Andrija Kačić Miošić

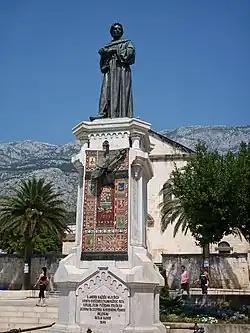
Statue of Andrija Kačić Miošić in Makarska

Using the ten-syllable verse of folk poetry and relying on Mavro Orbini and Pavao Ritter Vitezović, Kačić Miošić narrates and sings about the history of the Slavic peoples from the antiquity to his age. He, like Ivan Gundulić, describes the Slavic peoples from the Adriatic to the North Sea as one people. The book exalts many heroes from the famous Croatian families of the age of the Ottoman wars. His most important work also contained a lot of references and praise for the Bosnian nation and its historical events. Since the book includes some important folk poems, many readers considered it a folk songbook.